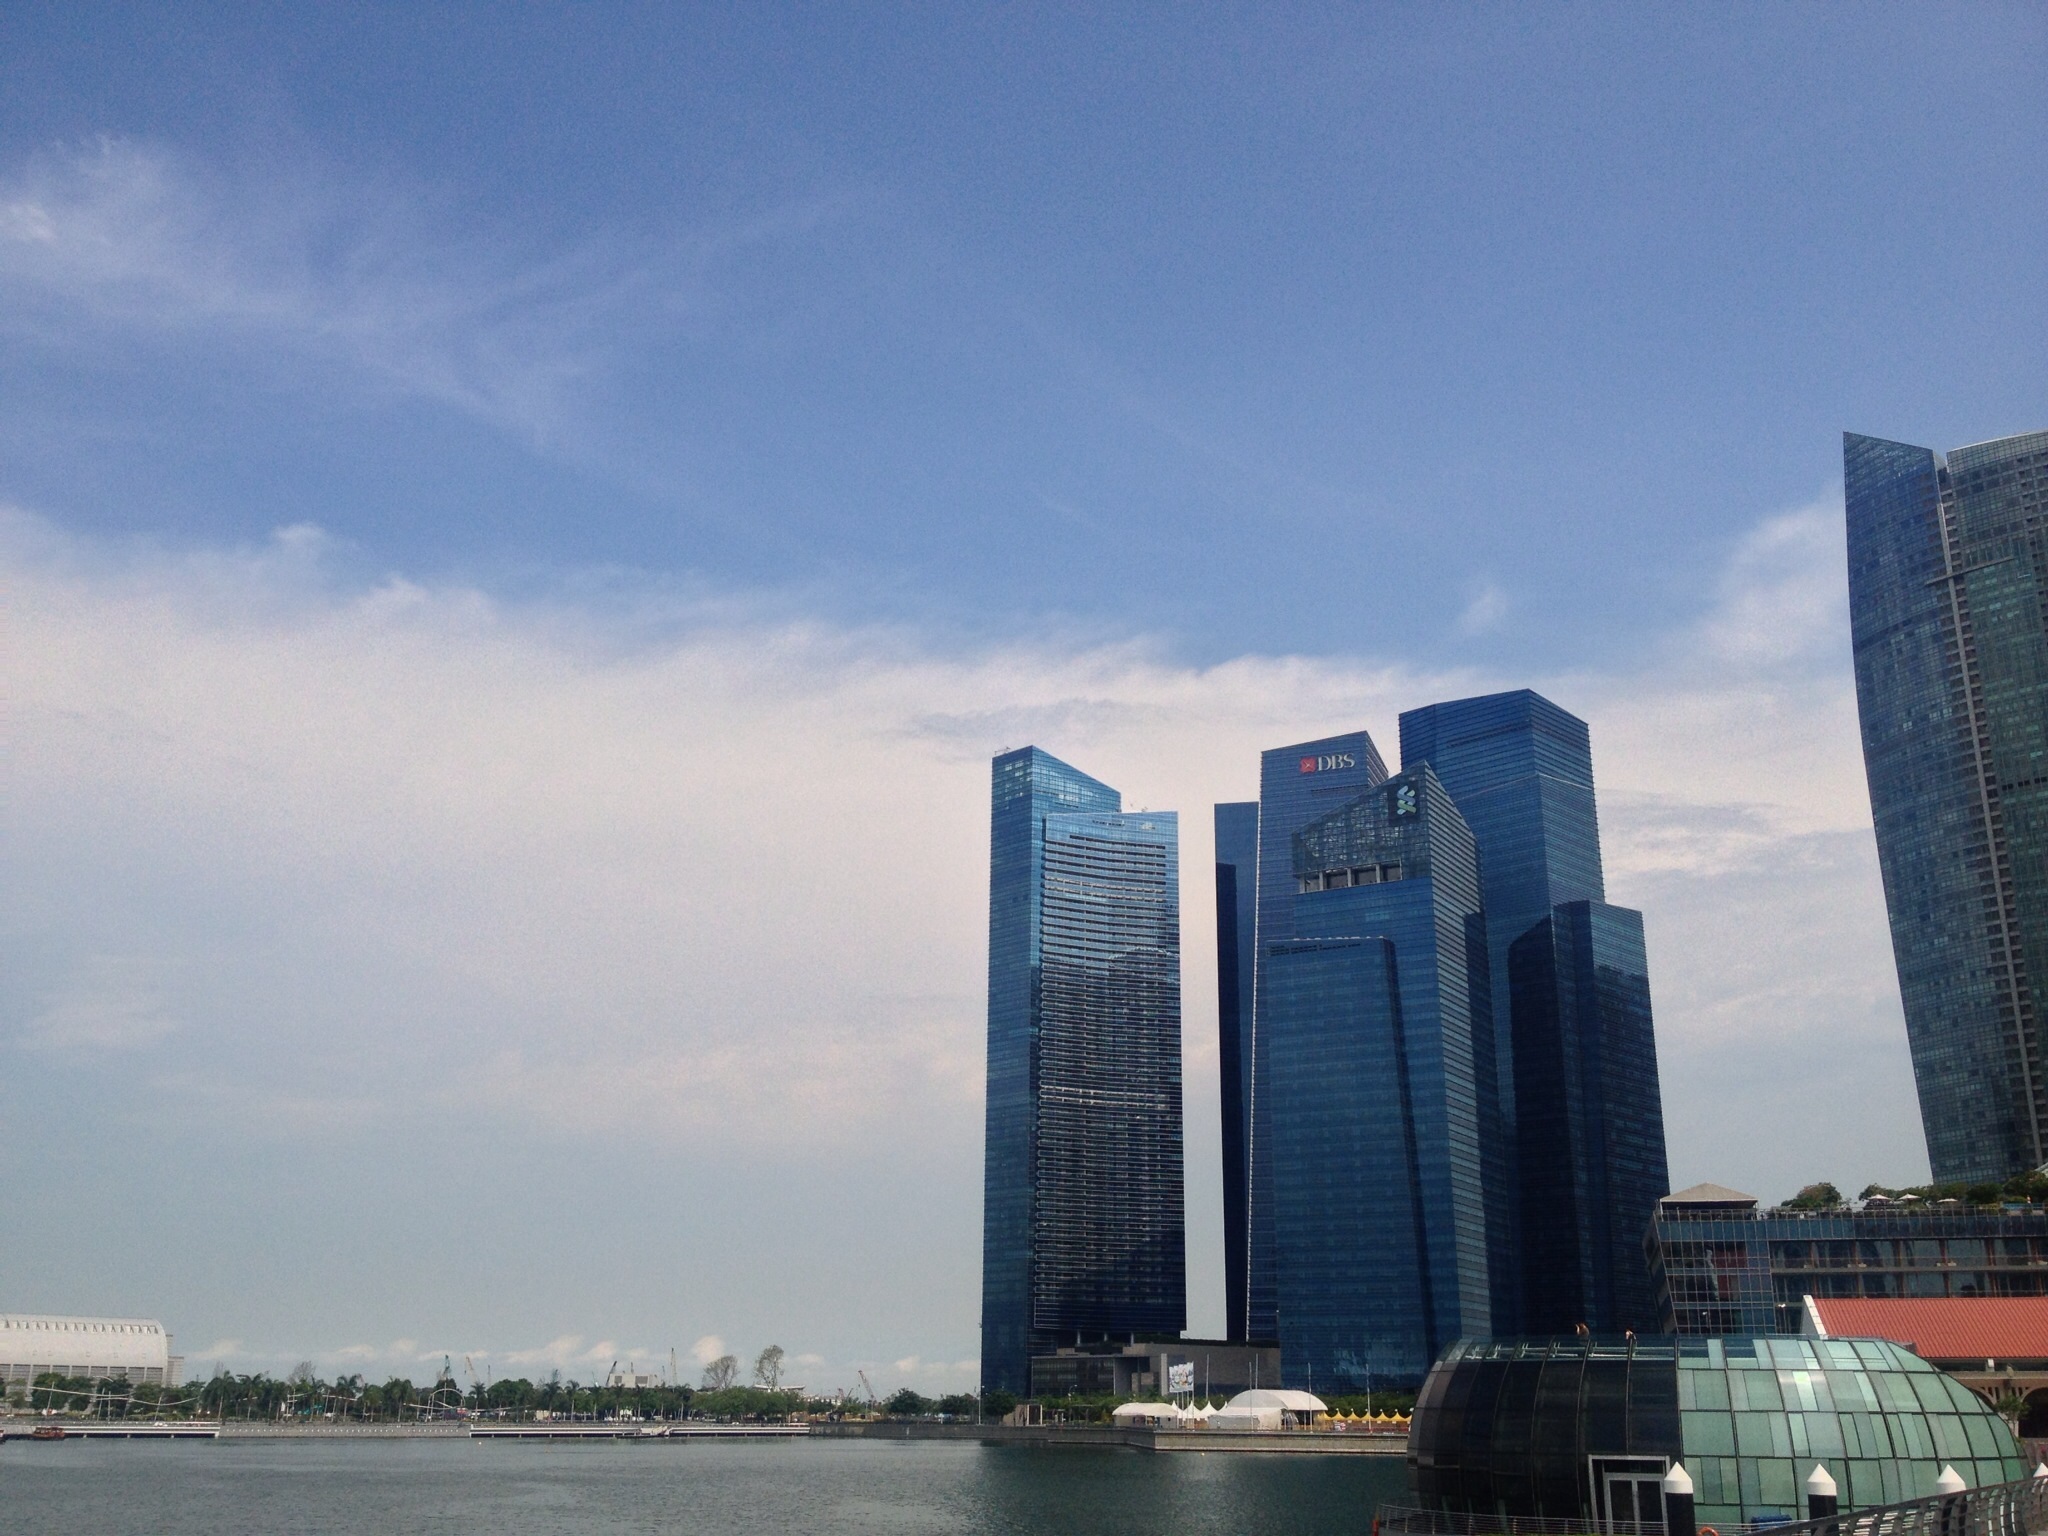
horizon, sky, skyline, building, city, skyscraper, urban, cityscape, downtown, tower, landmark, tower block, singapore, urban area, human settlement, atmosphere of earth